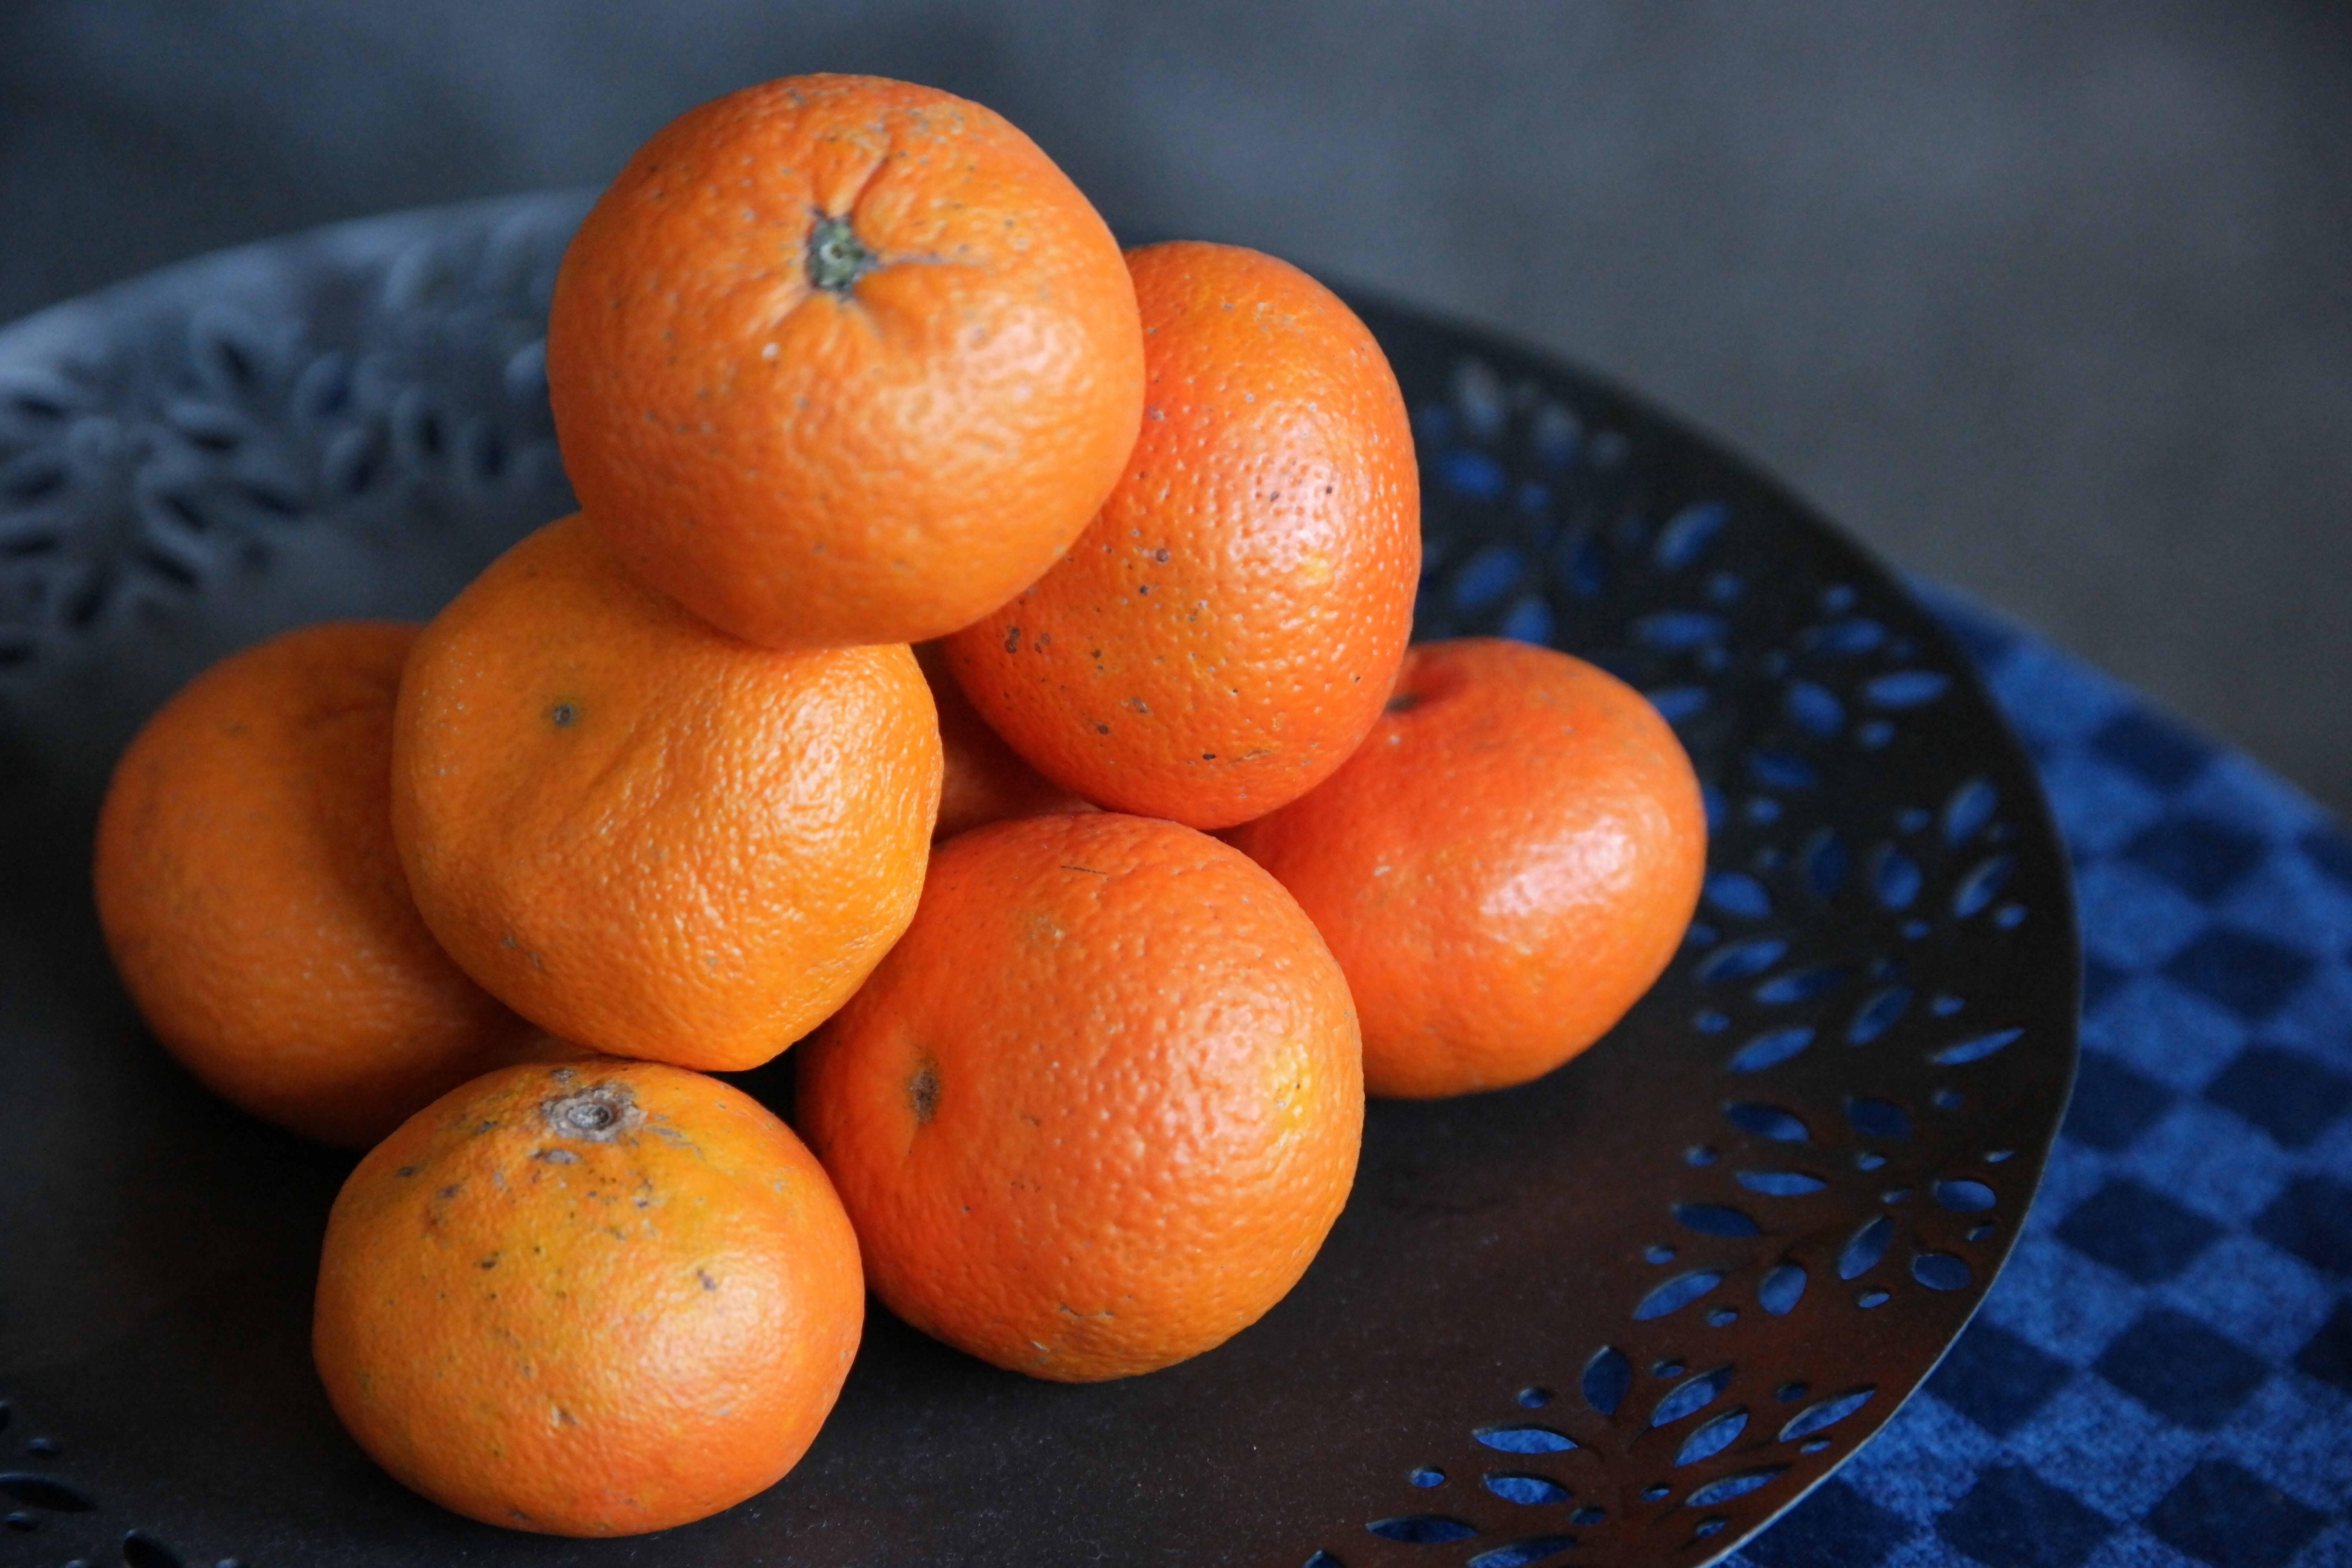
plant, fruit, orange, food, produce, healthy, eat, fruits, tangerine, clementine, vitamins, bless you, citrus, macro photography, flowering plant, tangerines, bitter orange, mandarin orange, land plant, tangelo